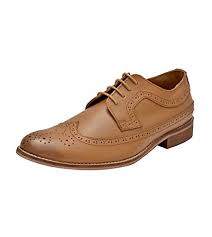
Label: Brogue